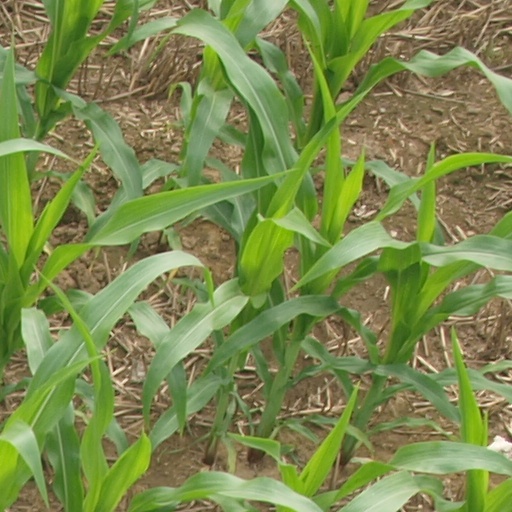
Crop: maize; corn